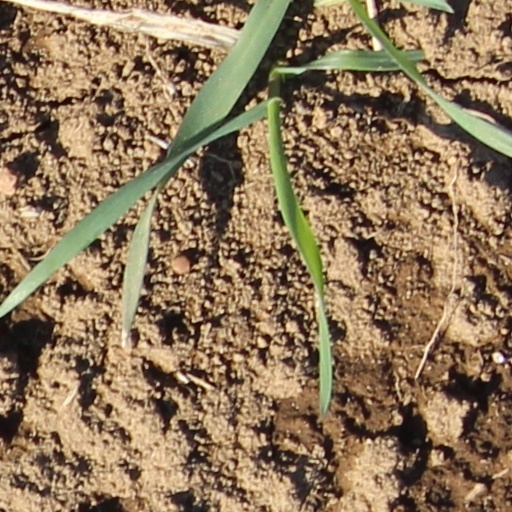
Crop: wheat